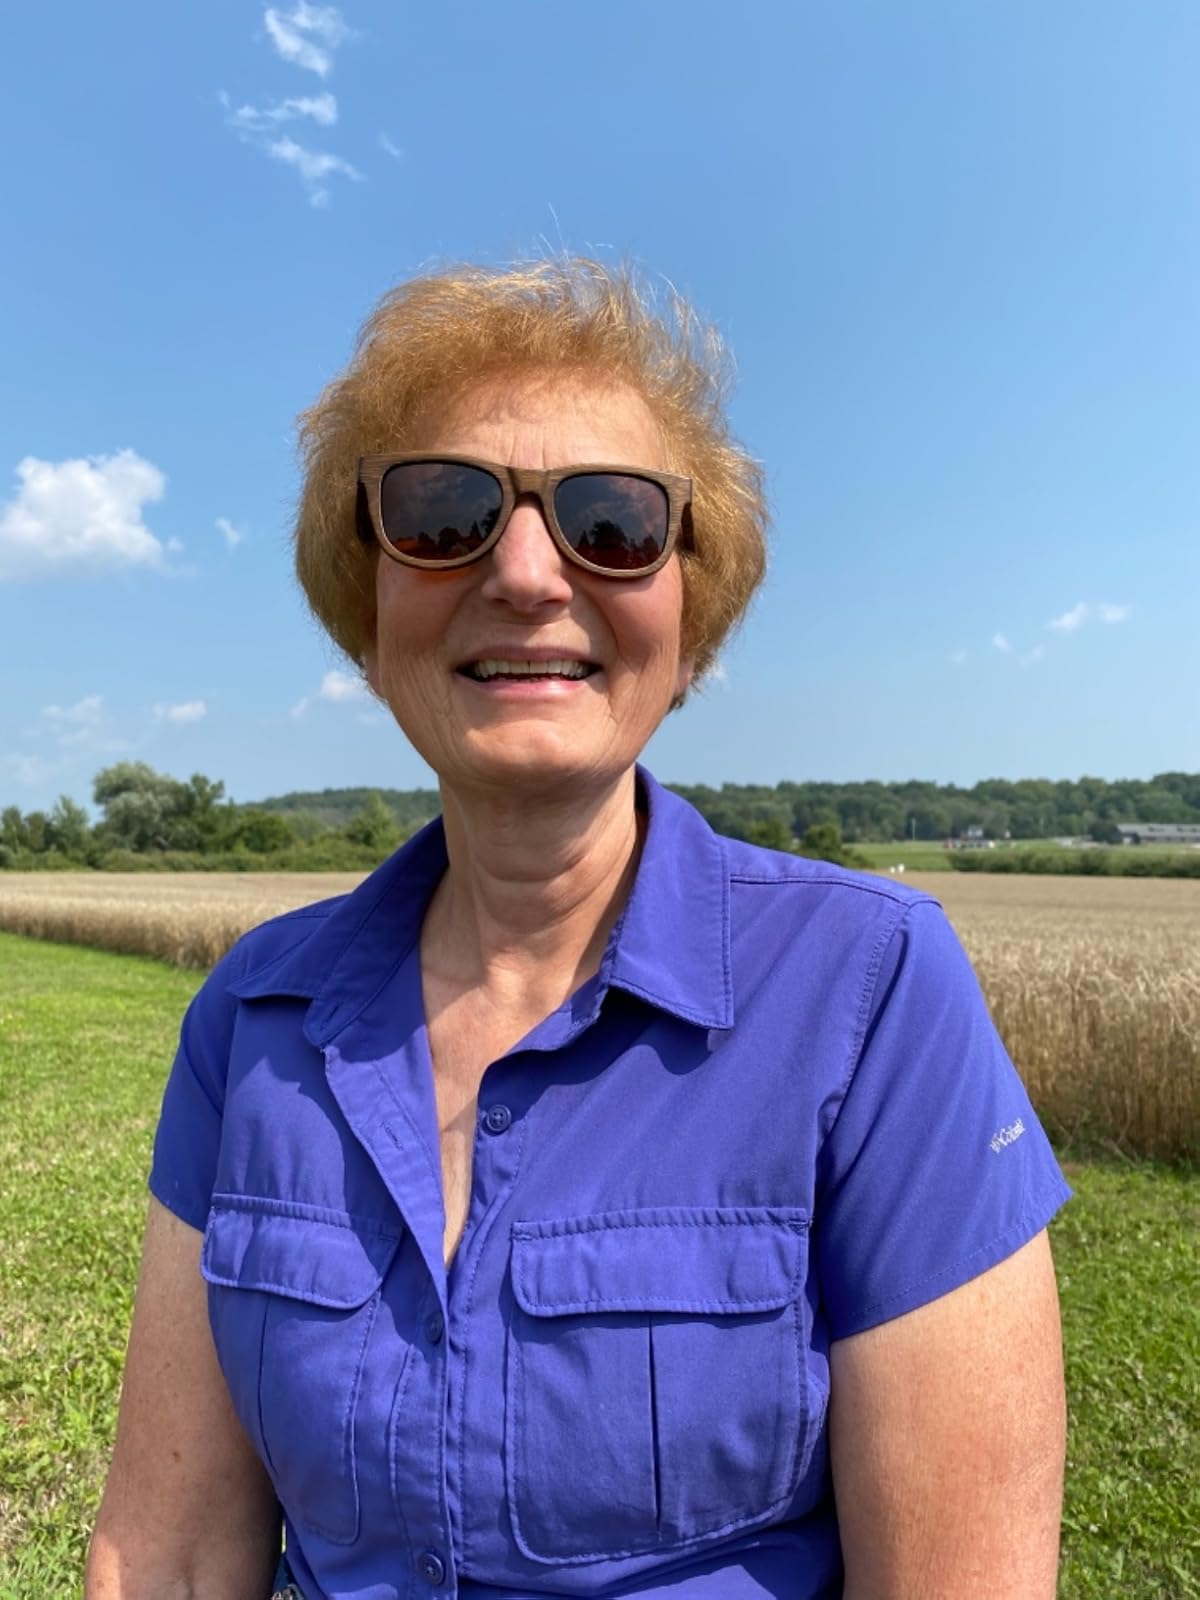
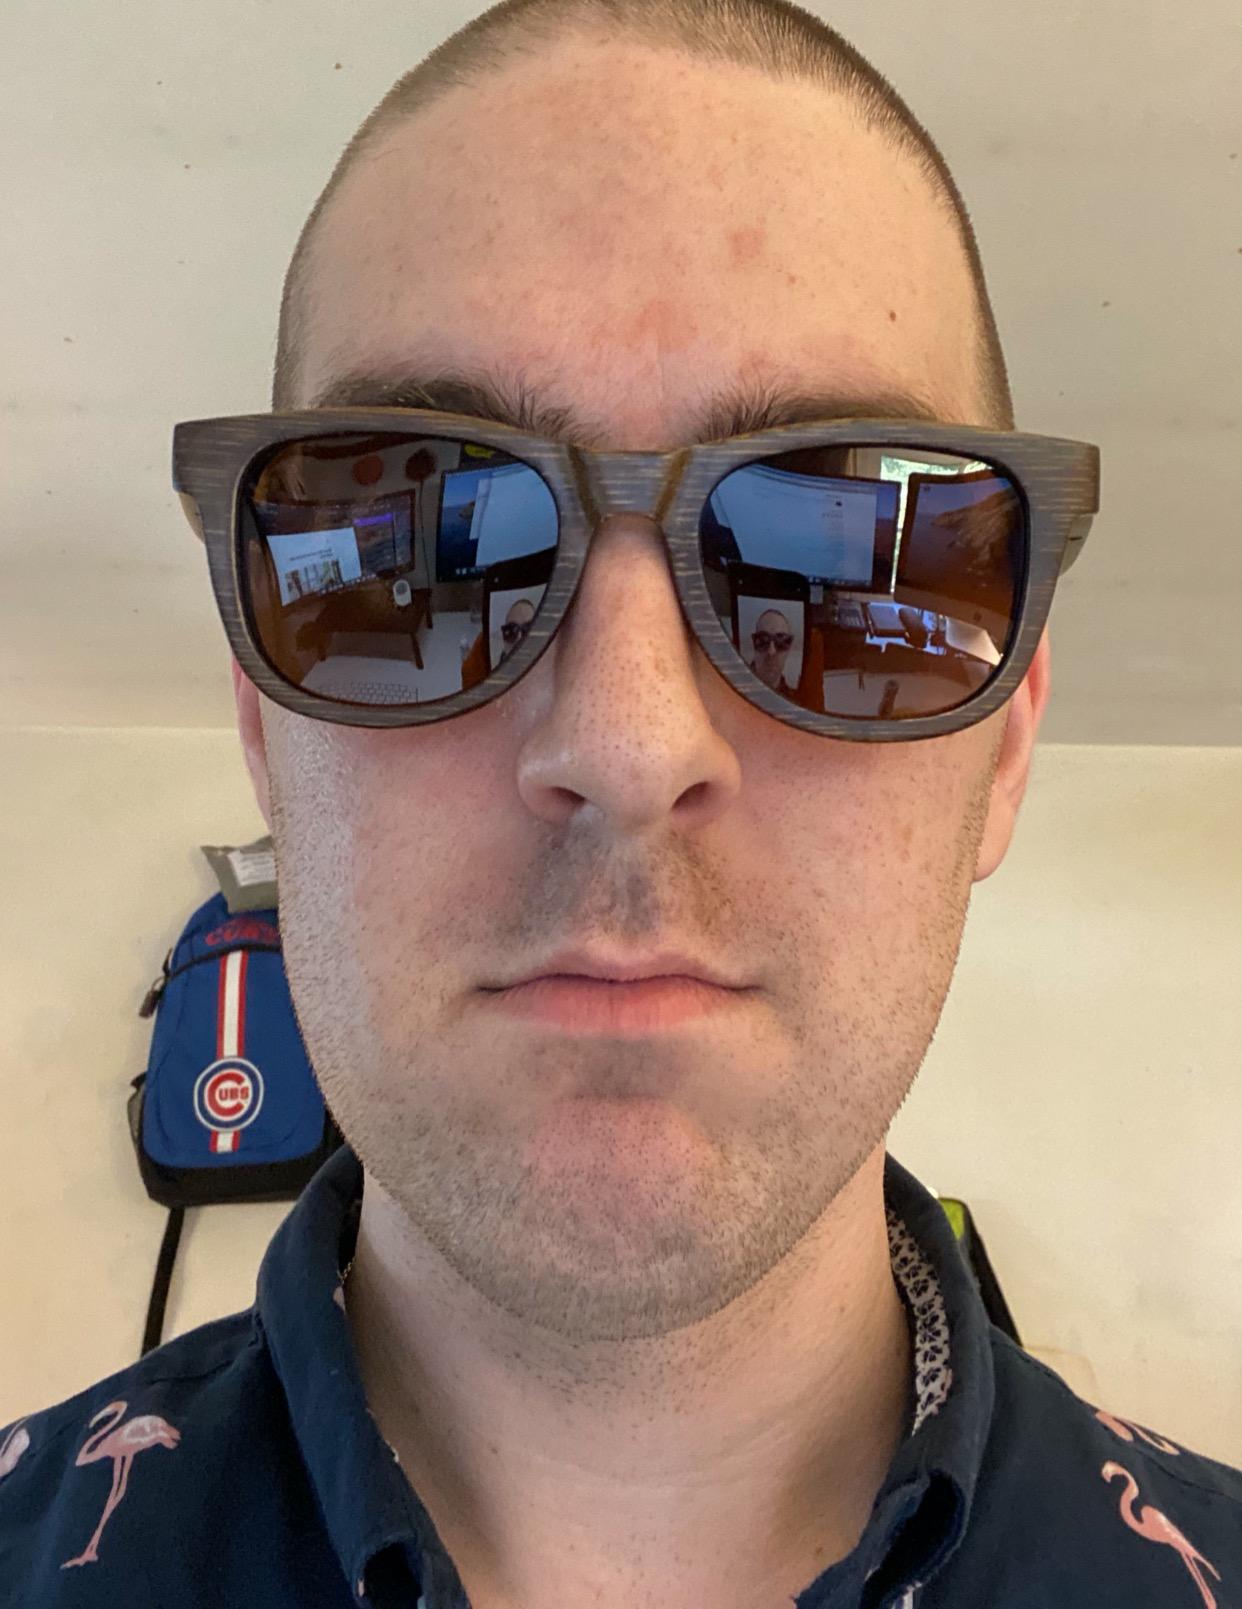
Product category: accessories_sunglasses
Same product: yes